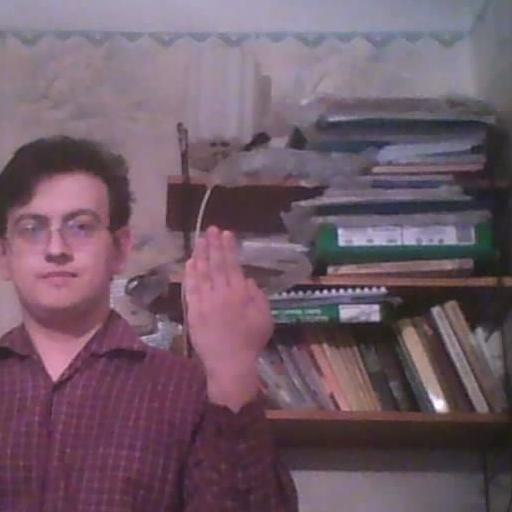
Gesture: stop_inverted